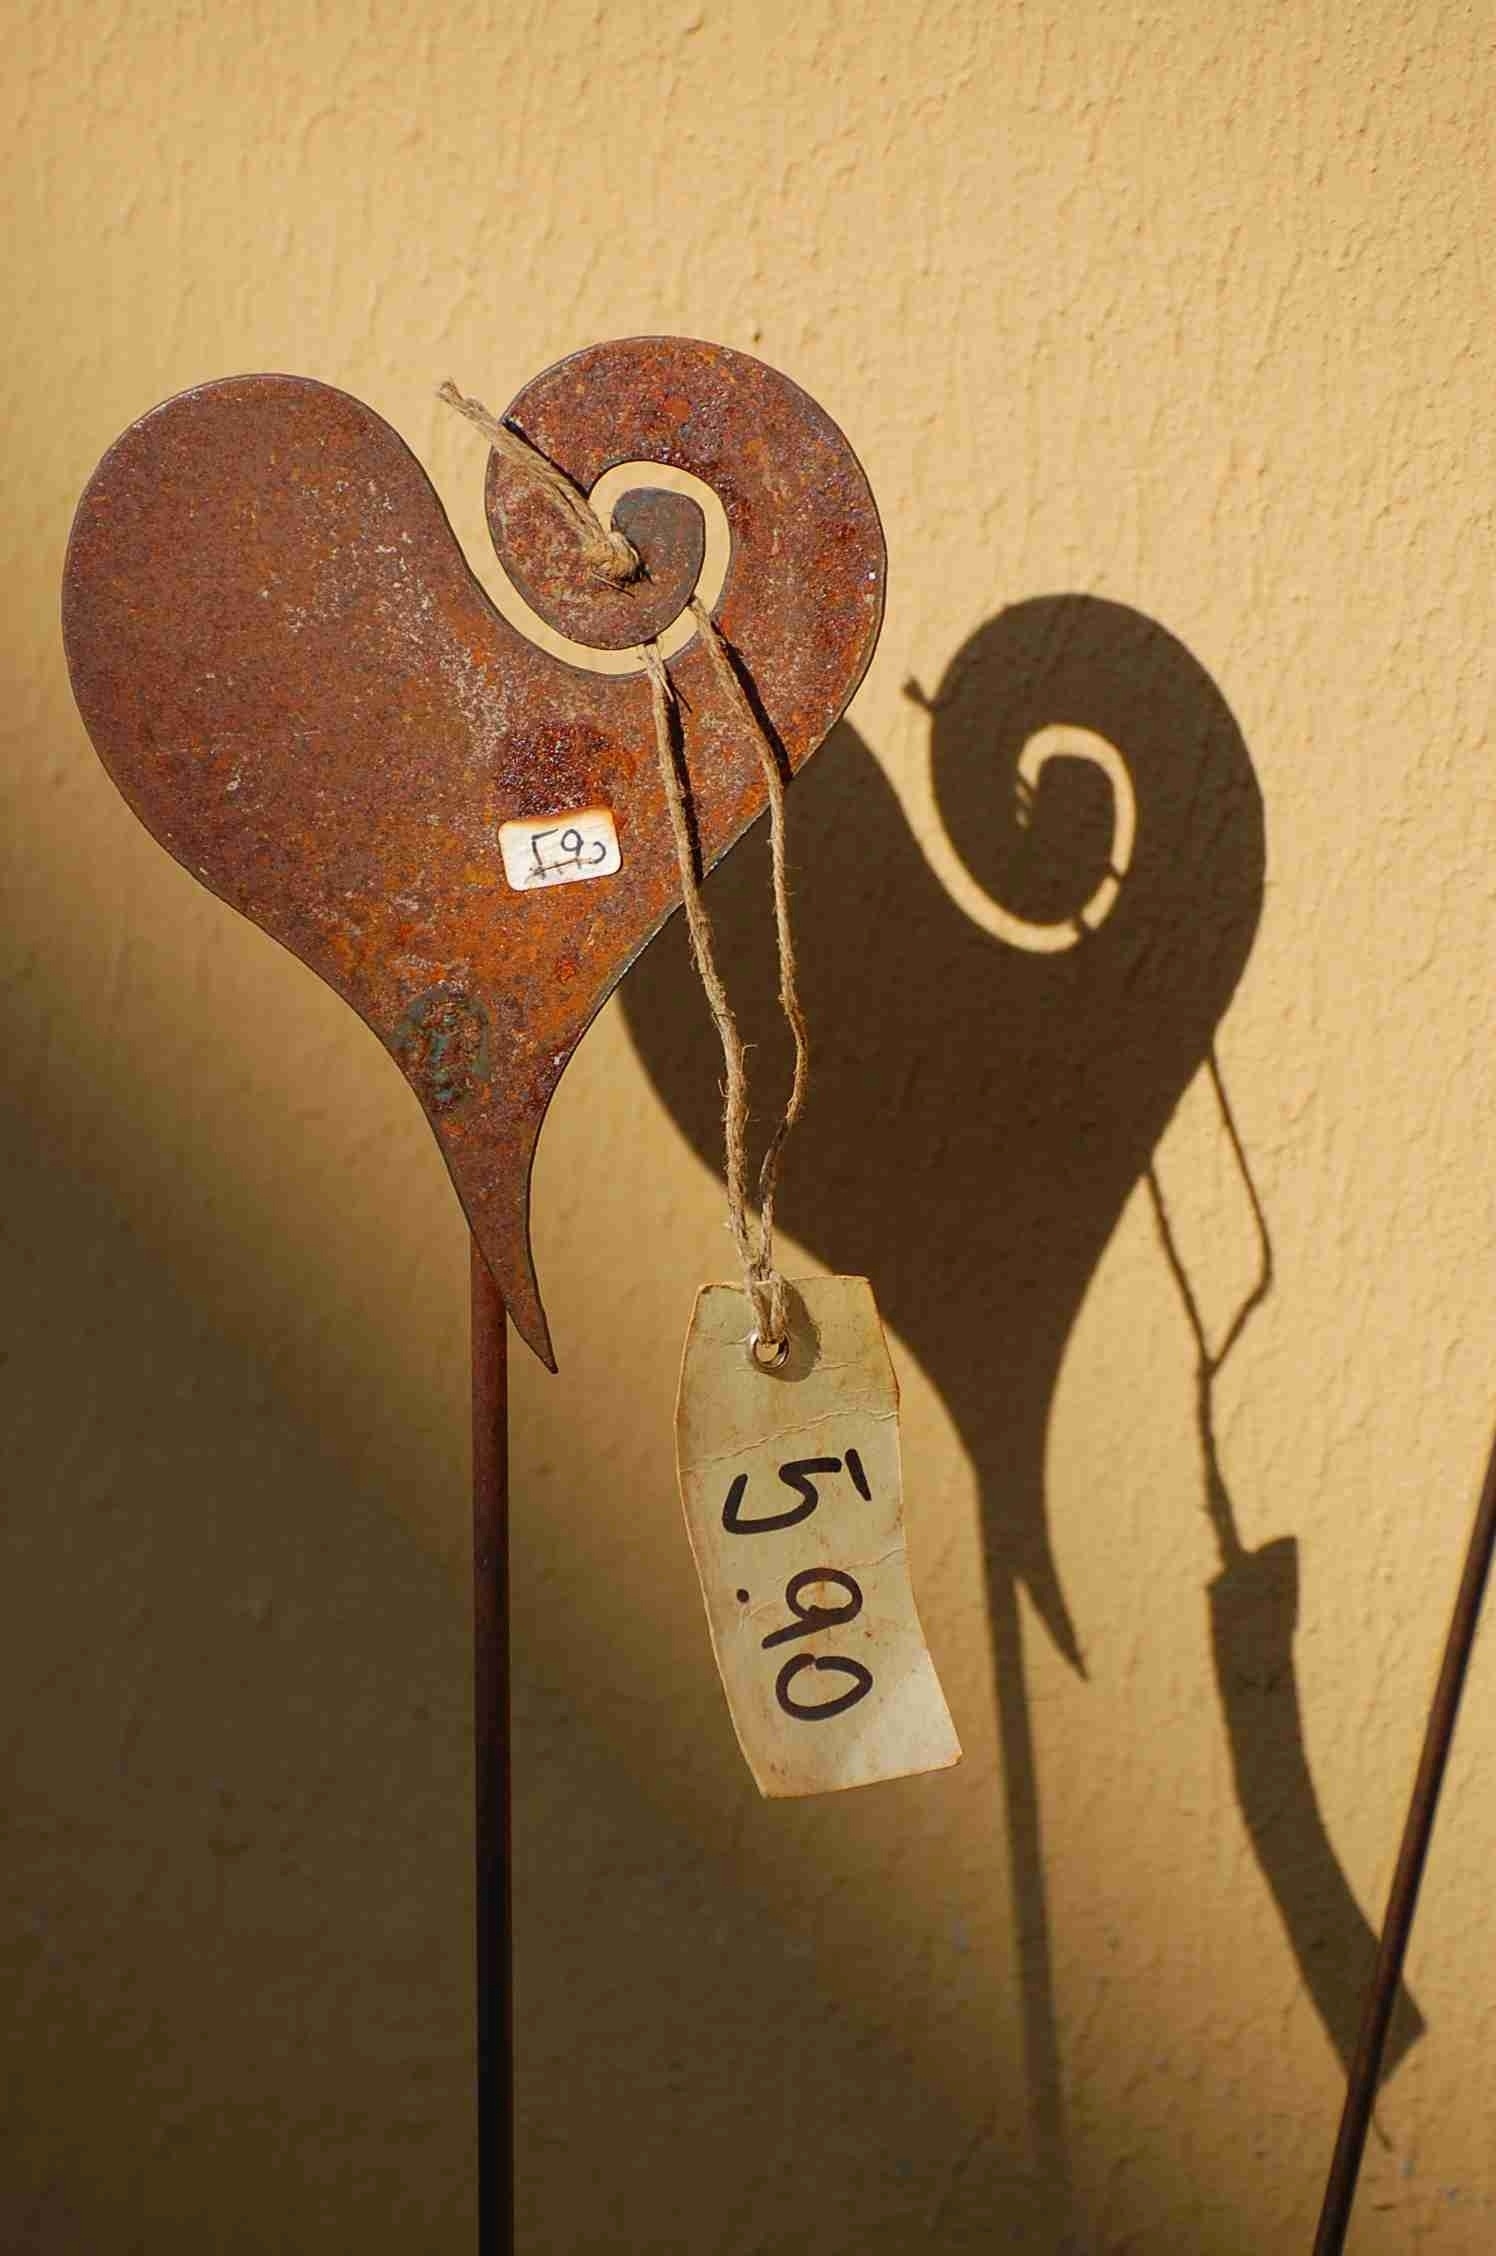
light, love, heart, shadow, money, romance, romantic, sheet, art, illustration, moustache, organ, valentine's day, modern art, for sale, shadow play